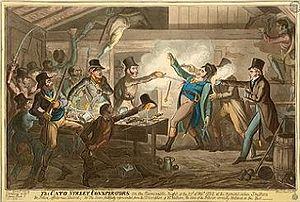
1ᵉʳ février :
8 janvier : les Britanniques imposent aux cheikhs de la Côte des pirates la signature d'un traité de paix interdisant la piraterie et la traite des esclaves. Début d'un protectorat britannique de fait sur le Bahreïn et le Trucial Oman.
Le complot de la rue Cato est une tentative d'assassiner en 1820 tous les ministres du cabinet britannique, y compris le Premier ministre Lord Liverpool. Le nom du complot vient du lieu de rassemblement des instigateurs, une rue proche d'Edgware Road à Londres.